Geography of Tristan da Cunha

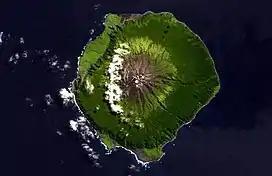
Tristan da Cunha island

This archipelago, 1500 miles (2500 km) from the continents of Africa and South America, is one of the most remote inhabited places on earth. It consists of the following islands: